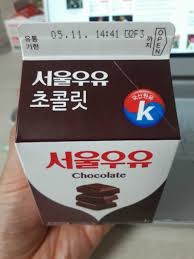
Label: paper